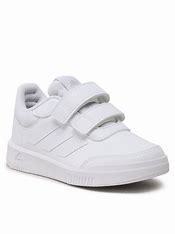
Brand: Adidas
Model: Tensaur Sport Training Hook And Loop